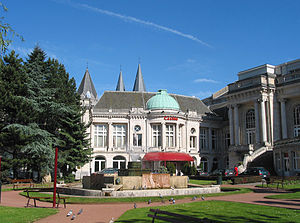
Spa (Belgien)
Spa er en by i Belgien beliggende i Vallonien i Liège-provinsen, der har 10.378 indbyggere. Byen ligger 35km sydøst for Liège og 45 km sydvest for Aachen og er kendt for sine termiske kilder.